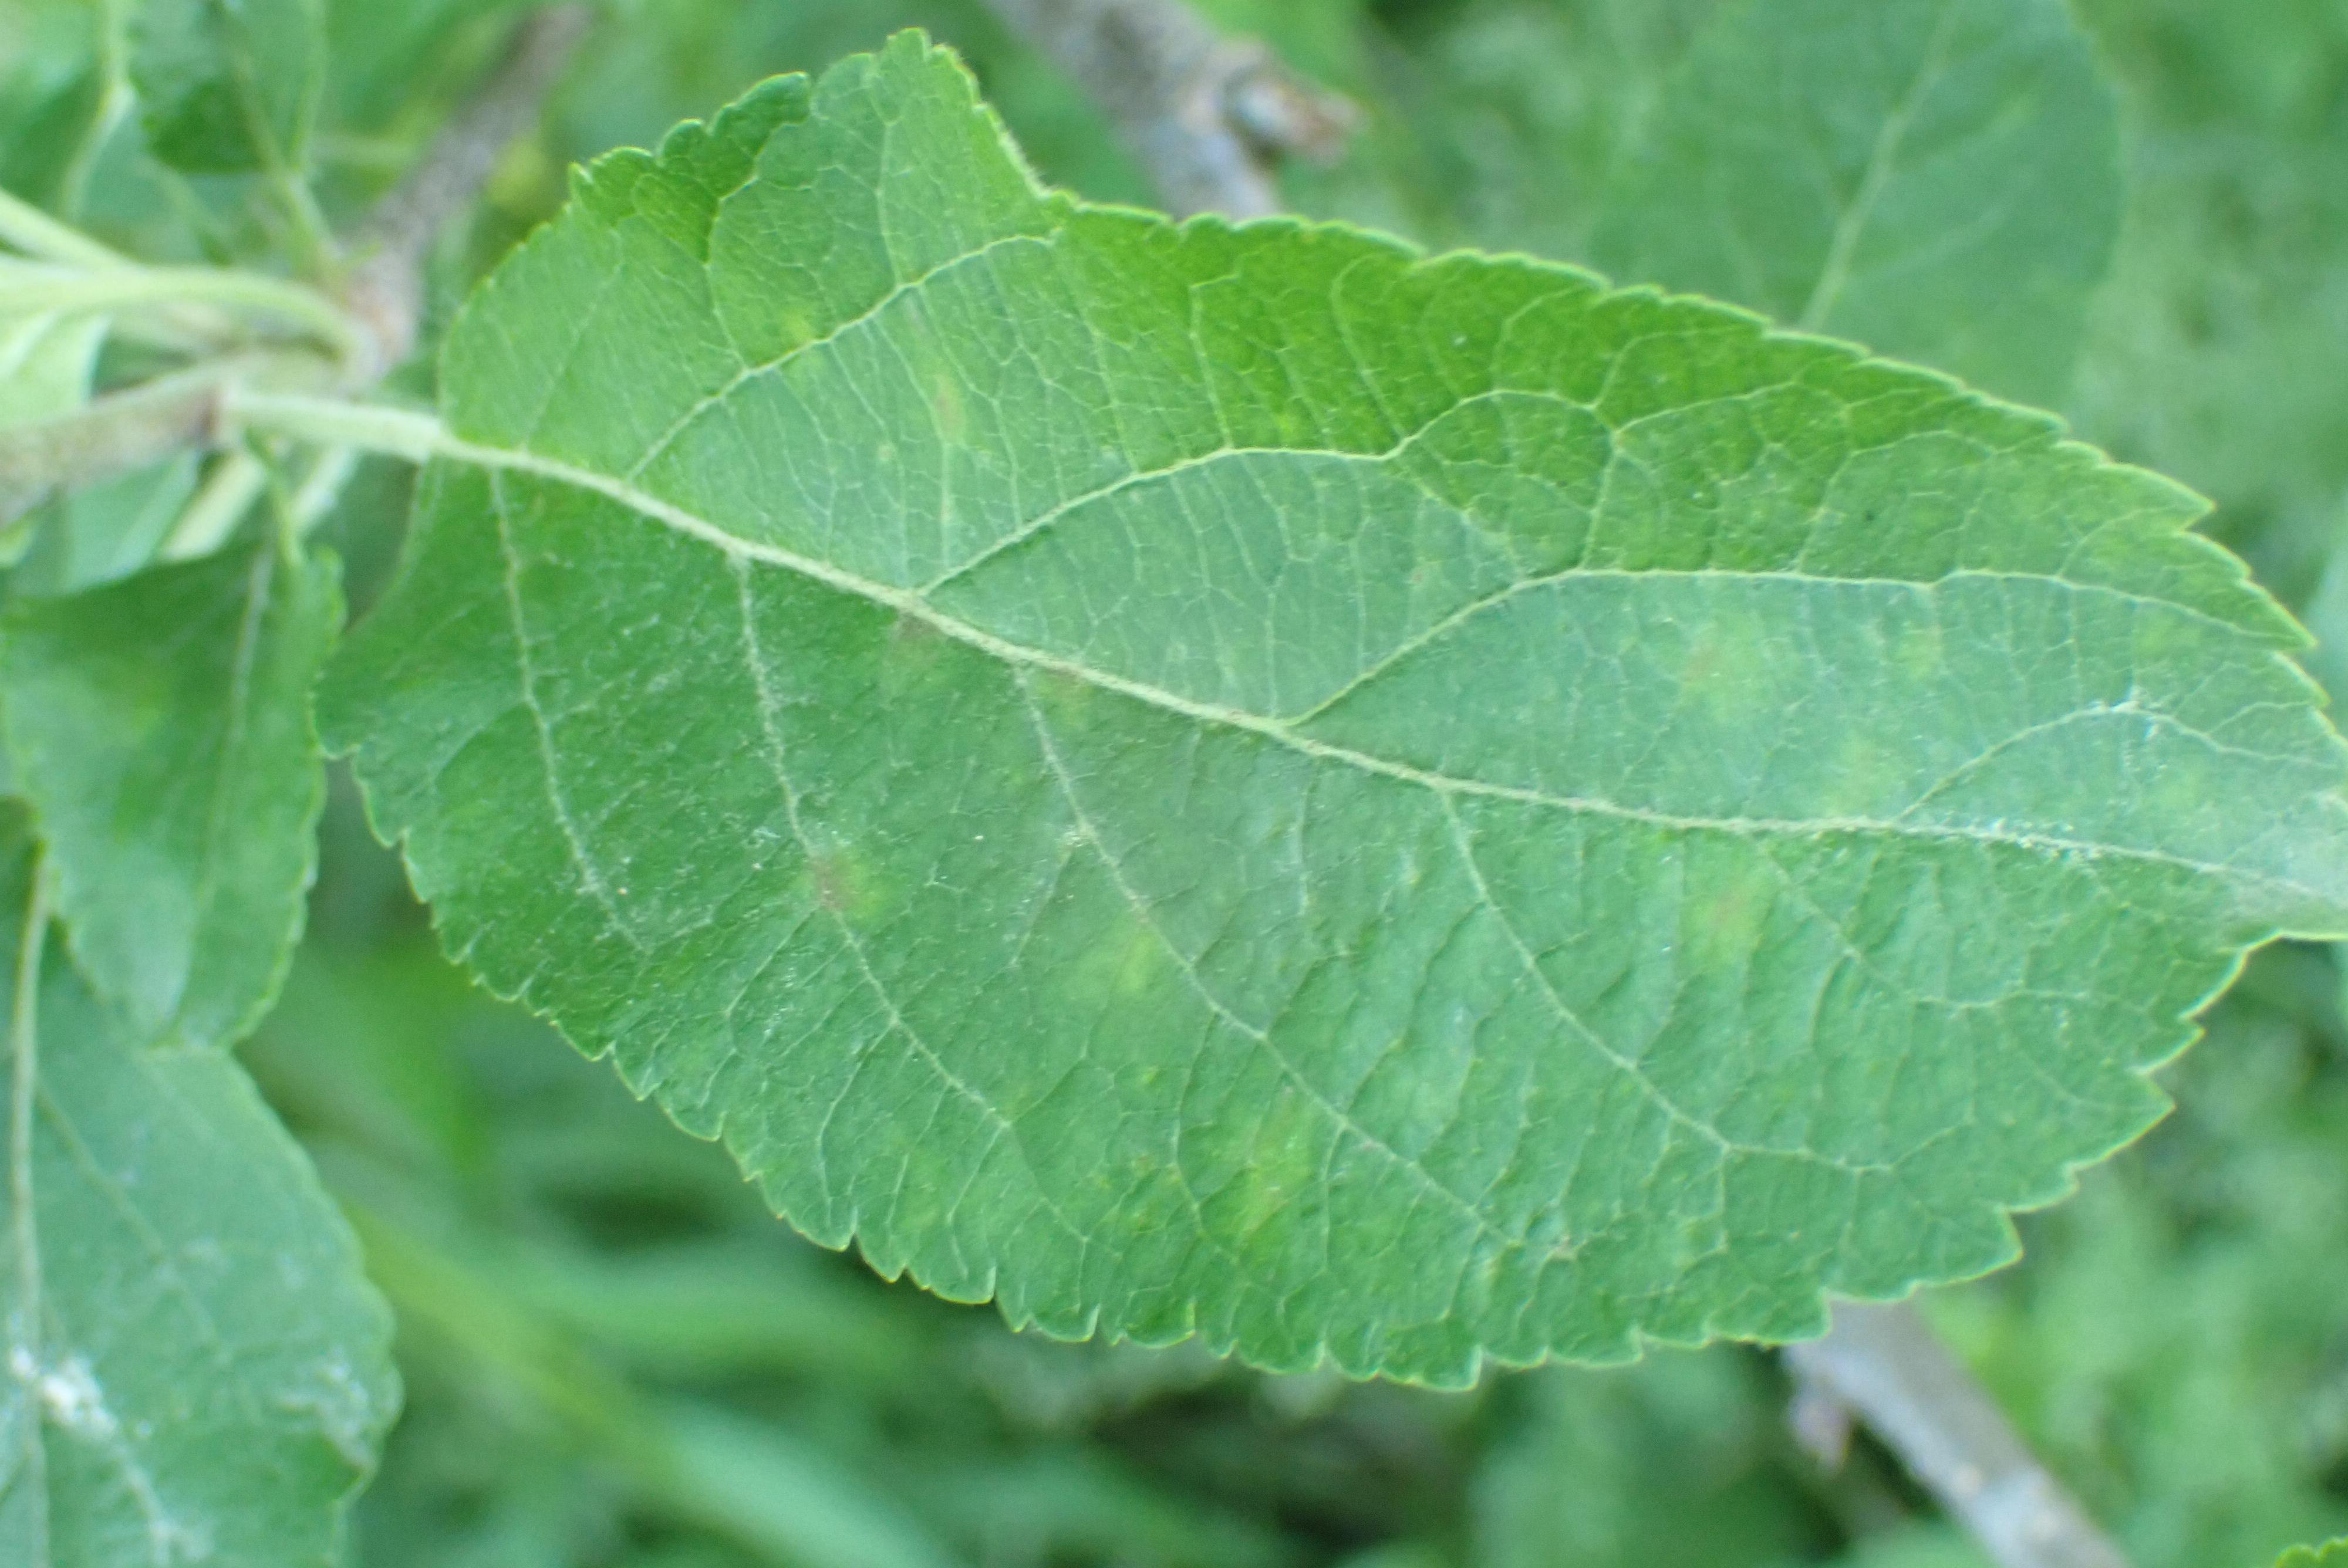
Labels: scab